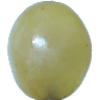
Label: Grape White 1